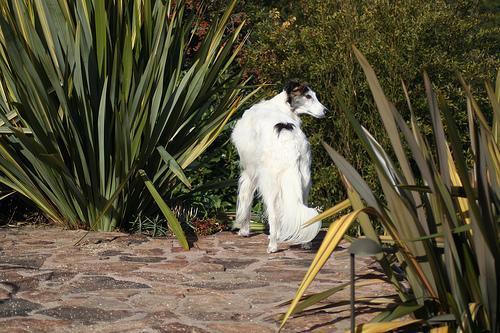
borzoi